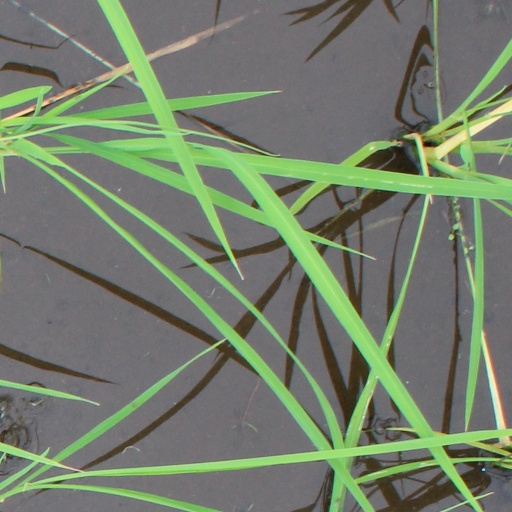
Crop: rice